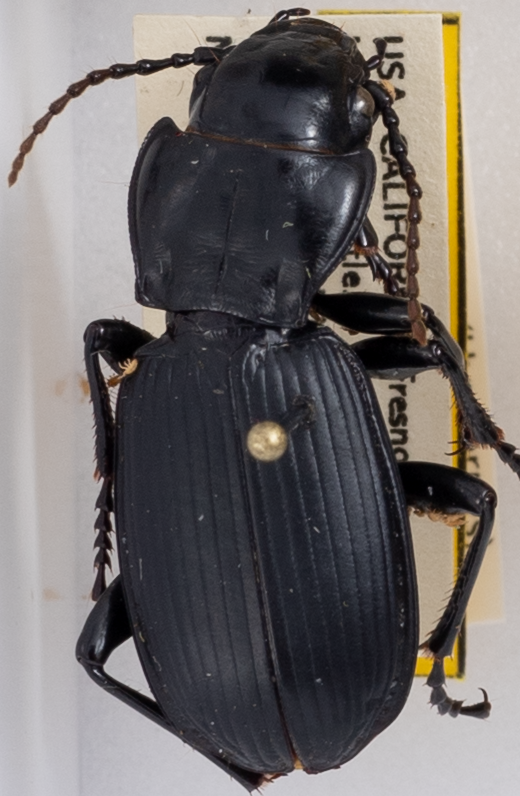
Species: Pterostichus lama
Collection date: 2019-07-23
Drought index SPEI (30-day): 0.616
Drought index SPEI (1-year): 0.54
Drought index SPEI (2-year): -0.03